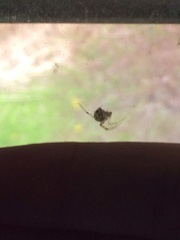
Species: Parasteatoda_tepidariorum